List of United States Coast Guard vice admirals

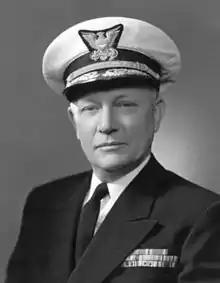
Merlin O'Neill

From 1923 to 1959, Coast Guard officers could retire with a tombstone promotion to the rank and sometimes the pay of the next higher grade, if they had 40 years of service or had been specially commended for the performance of duty in actual combat before the end of World War II. More than a dozen rear admirals received tombstone promotions to vice admiral, and one vice admiral, Merlin O'Neill, received a tombstone promotion to admiral. Tombstone promotions for years of service ended on November 1, 1949, and for combat citations on November 1, 1959.